Mike Western

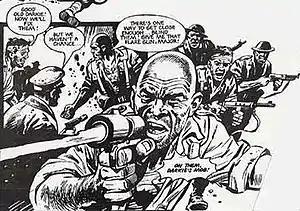
"Darkie's Mob", from "Battle Picture Weekly", 1970s

Mike Western (b. Southampton, 4 February 1925; d. 13 May 2008) was a British comics artist. He worked as a clean-up artist for GB Animation after military service in the Second World War, and later at Halas and Batchelor on their 1954 film adaptation of "Animal Farm". In the early 1950s he joined fellow former GB Animation artists Ron "Nobby" Clark and Eric Bradbury at Amalgamated Press, drawing adventure strips for "Knock-Out", including the western "Lucky Logan" and the aviation series "Johnnie Wingco".